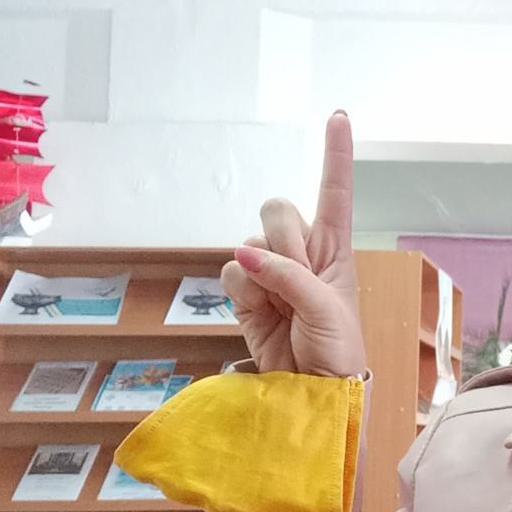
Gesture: one